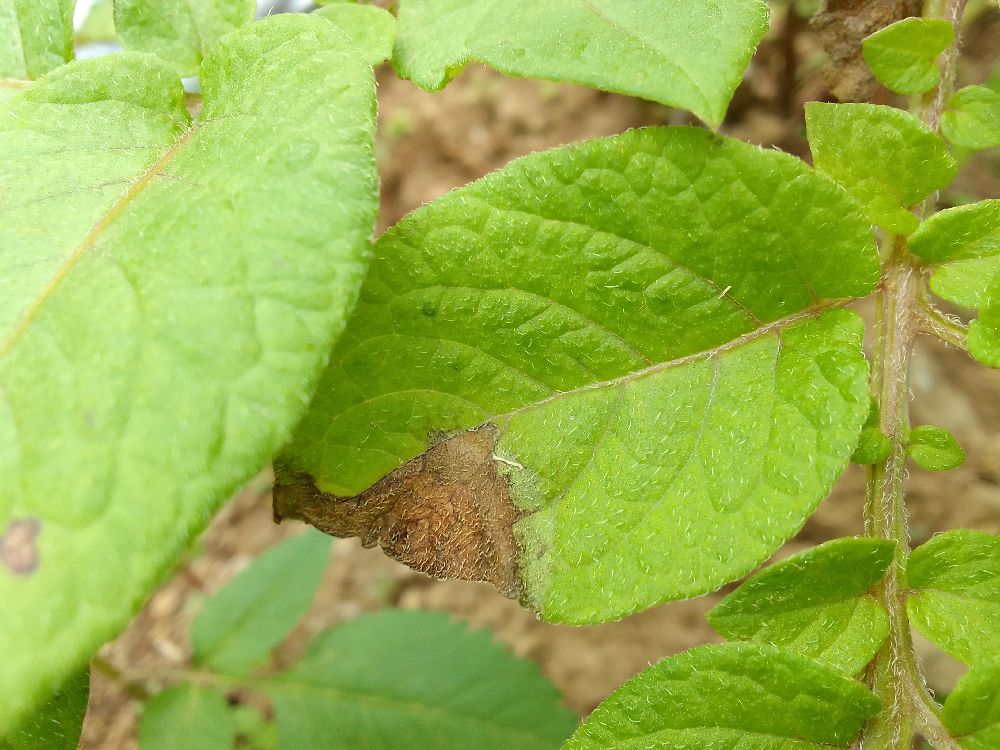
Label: Late blight